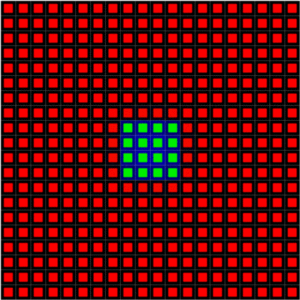
Un réacteur à onde progressive, ou réacteur à onde de combustion, en anglais Traveling Wave Reactor, est un concept jamais réalisé de réacteur nucléaire qui convertit un isotope fertile en isotope fissile par transmutation nucléaire lors de son fonctionnement.